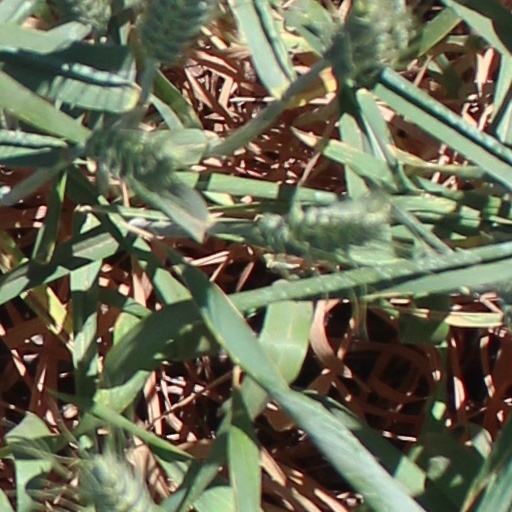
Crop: wheat